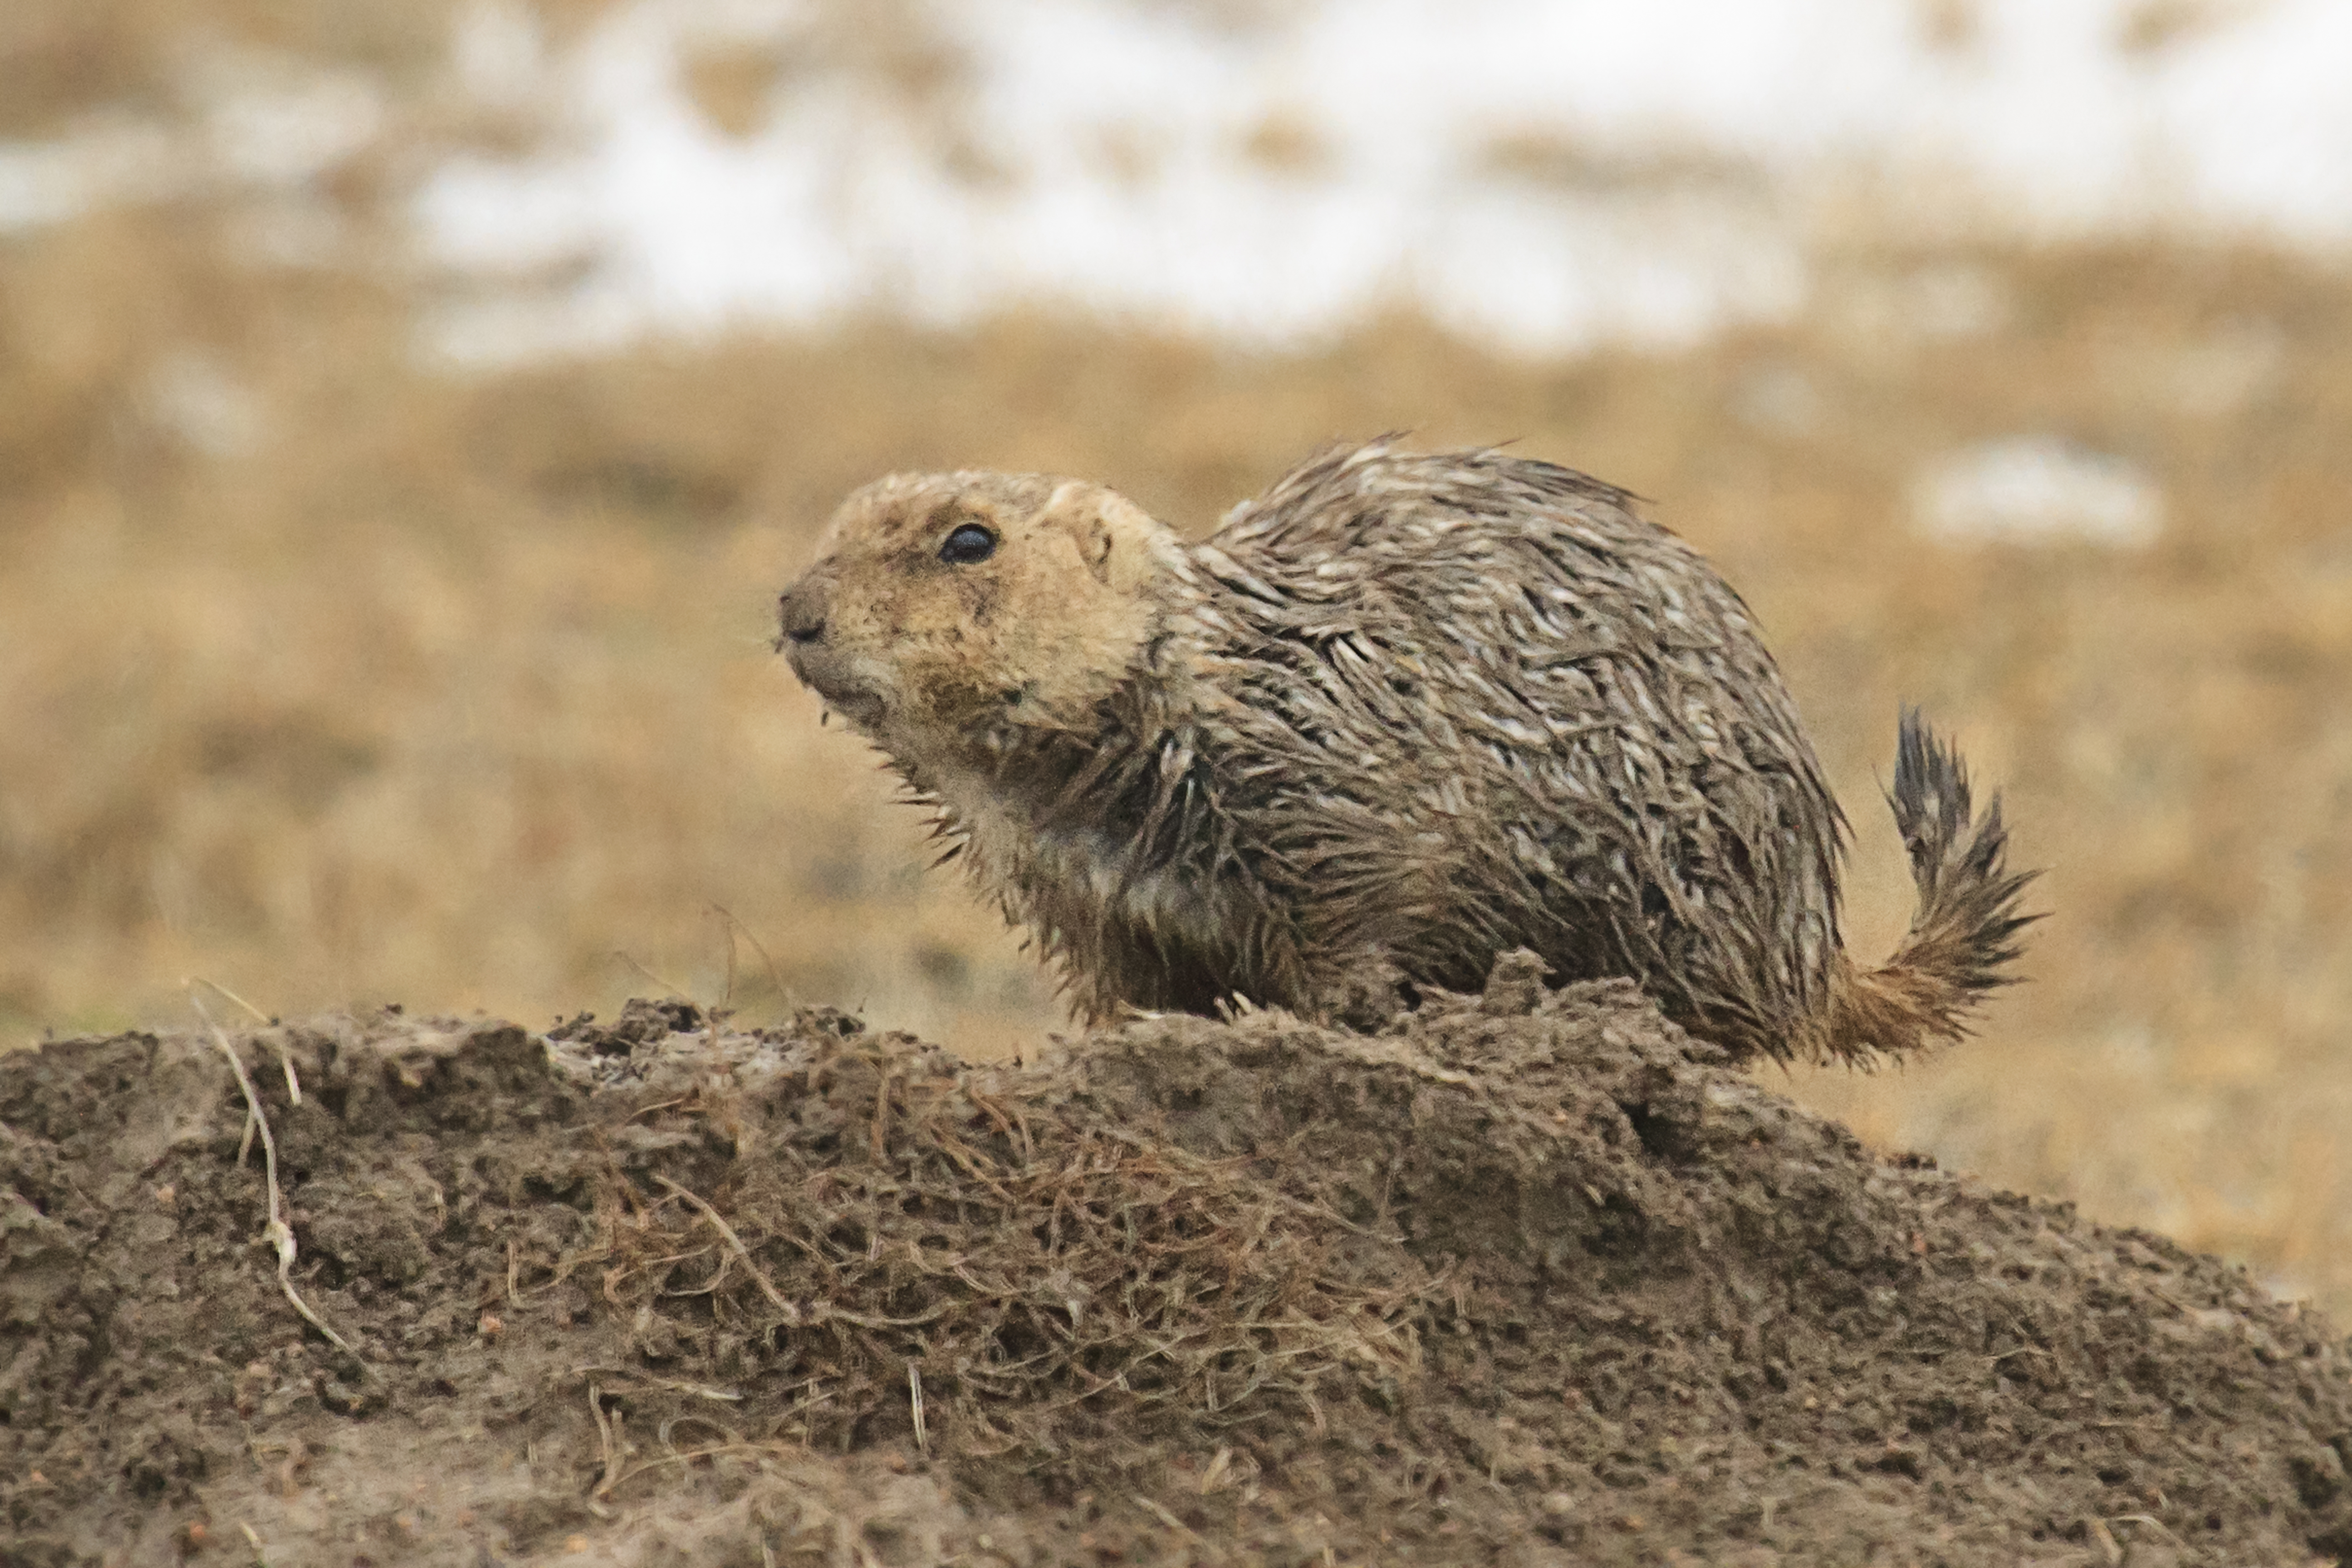
wildlife, mud, mammal, rodent, fauna, whiskers, prairiedog, vertebrate, oklahoma, marmot, larrysmith, wichitamountains, muddy, prairie dog